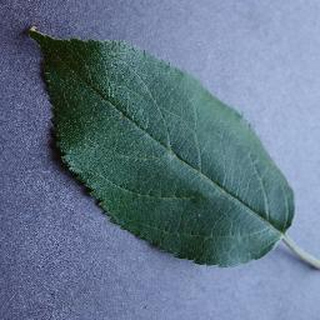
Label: healthy_apple